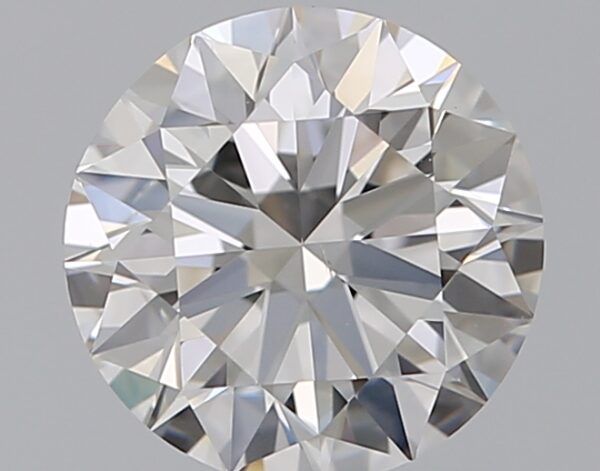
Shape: round
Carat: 1.03
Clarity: VS2
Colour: E
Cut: EX
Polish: EX
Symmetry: EX
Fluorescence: N
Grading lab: GIA
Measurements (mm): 6.44 x 6.48 x 3.97